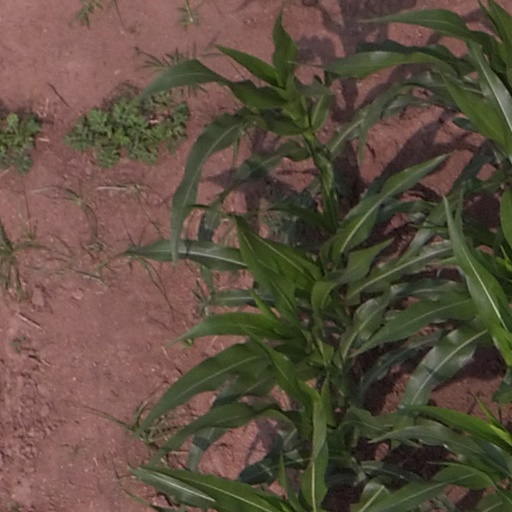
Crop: maize; corn